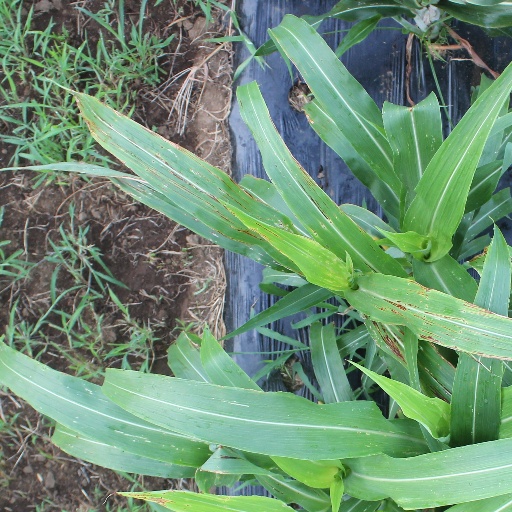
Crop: sorghum